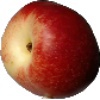
Label: Nectarine 1